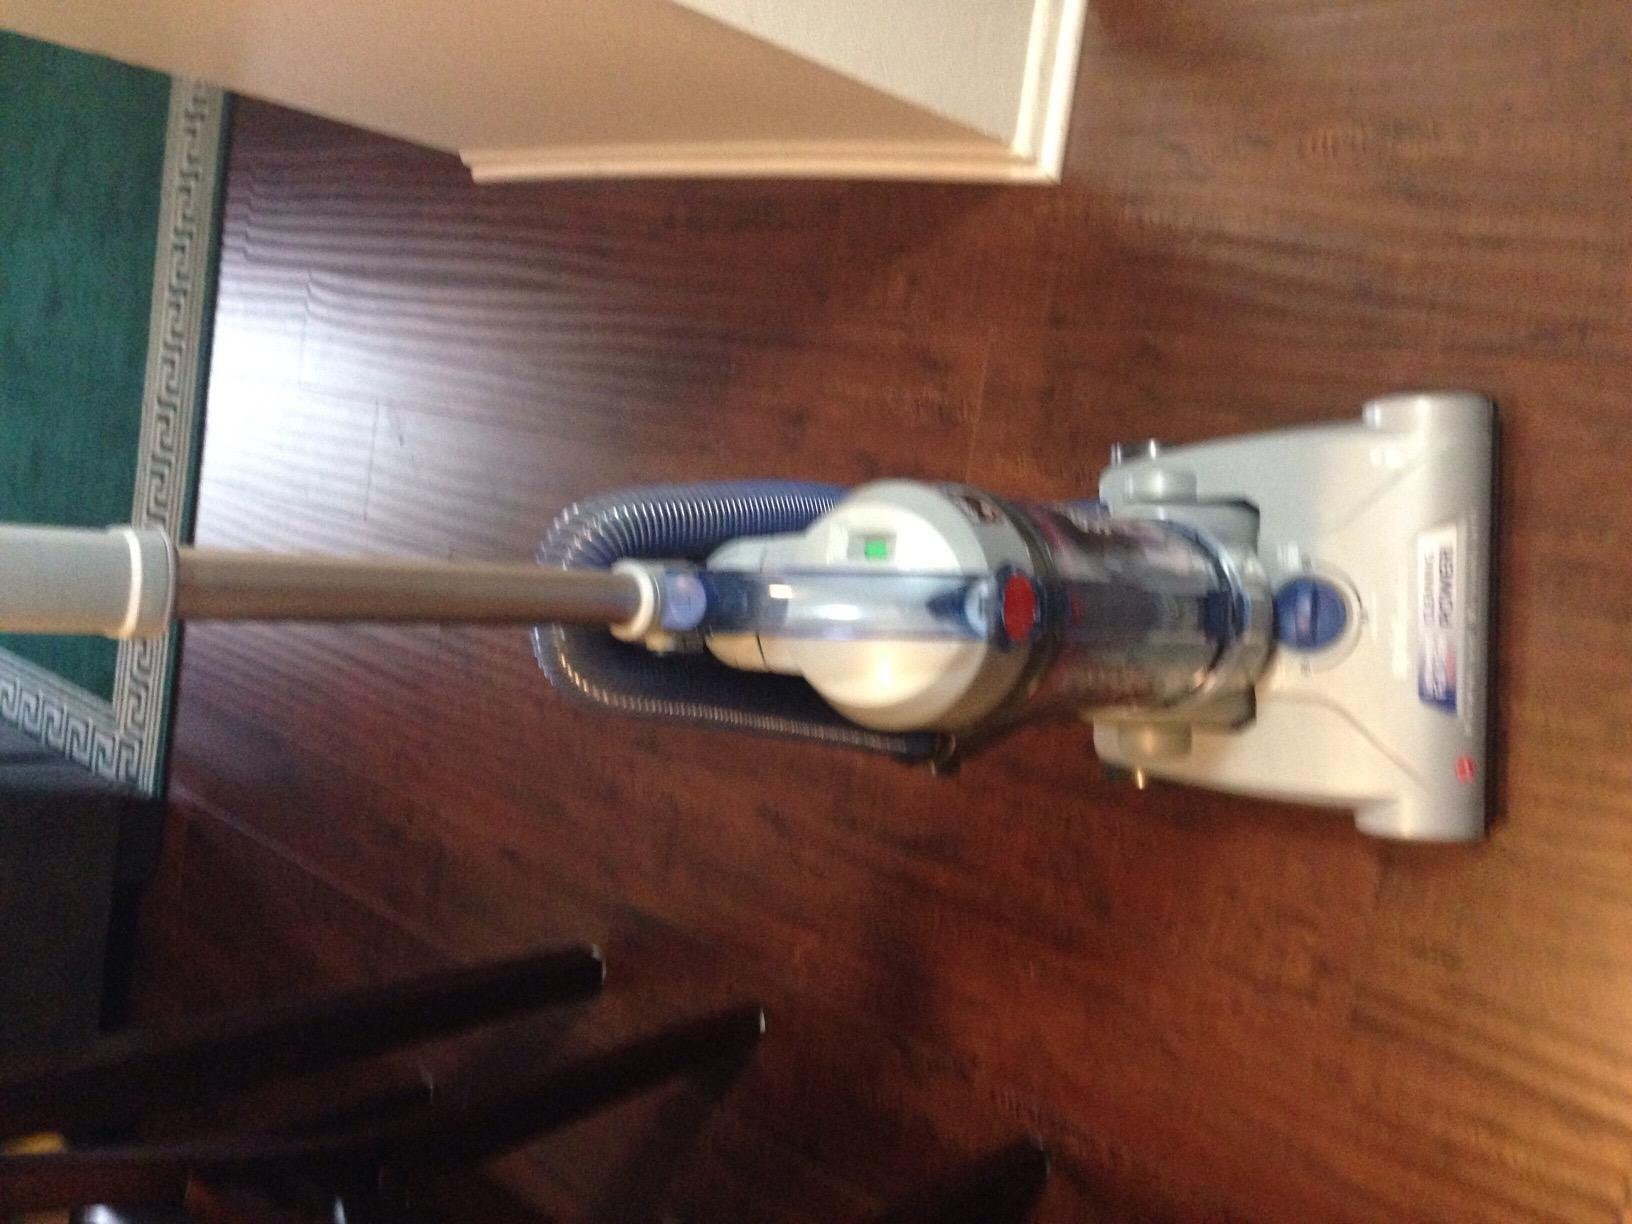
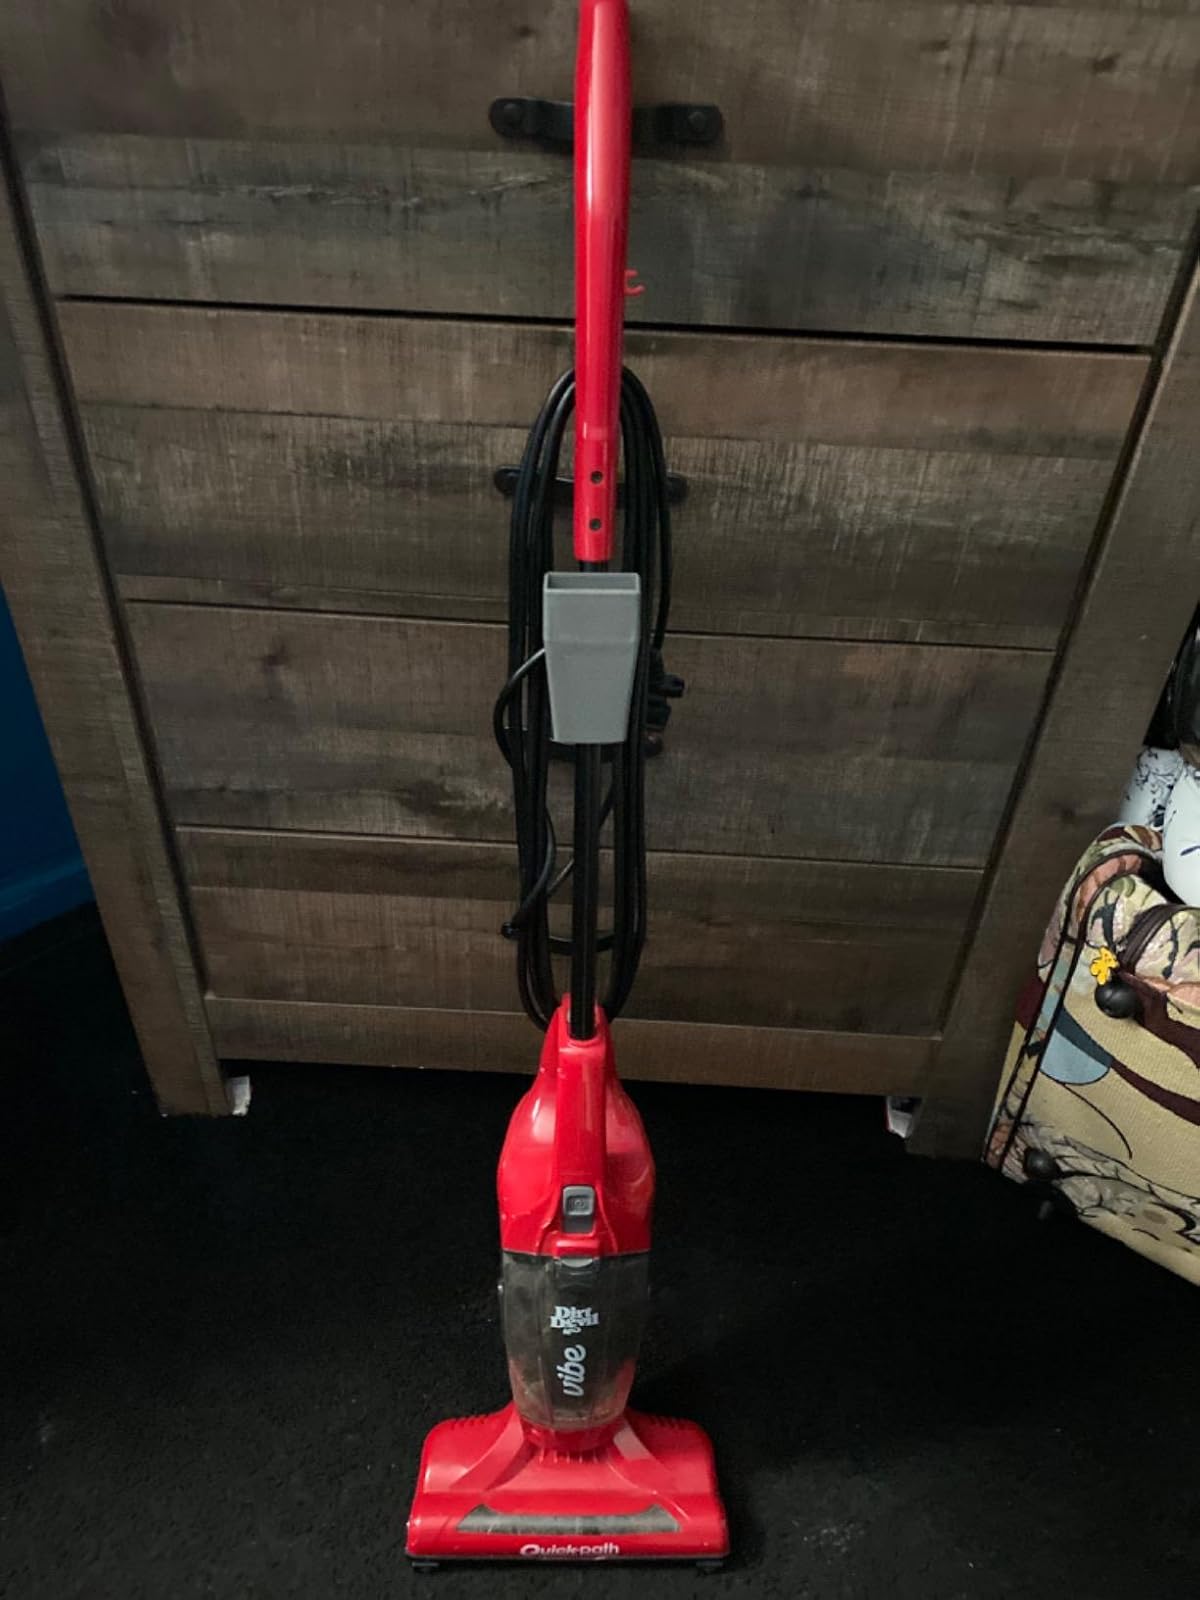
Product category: items_vacuum
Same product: no